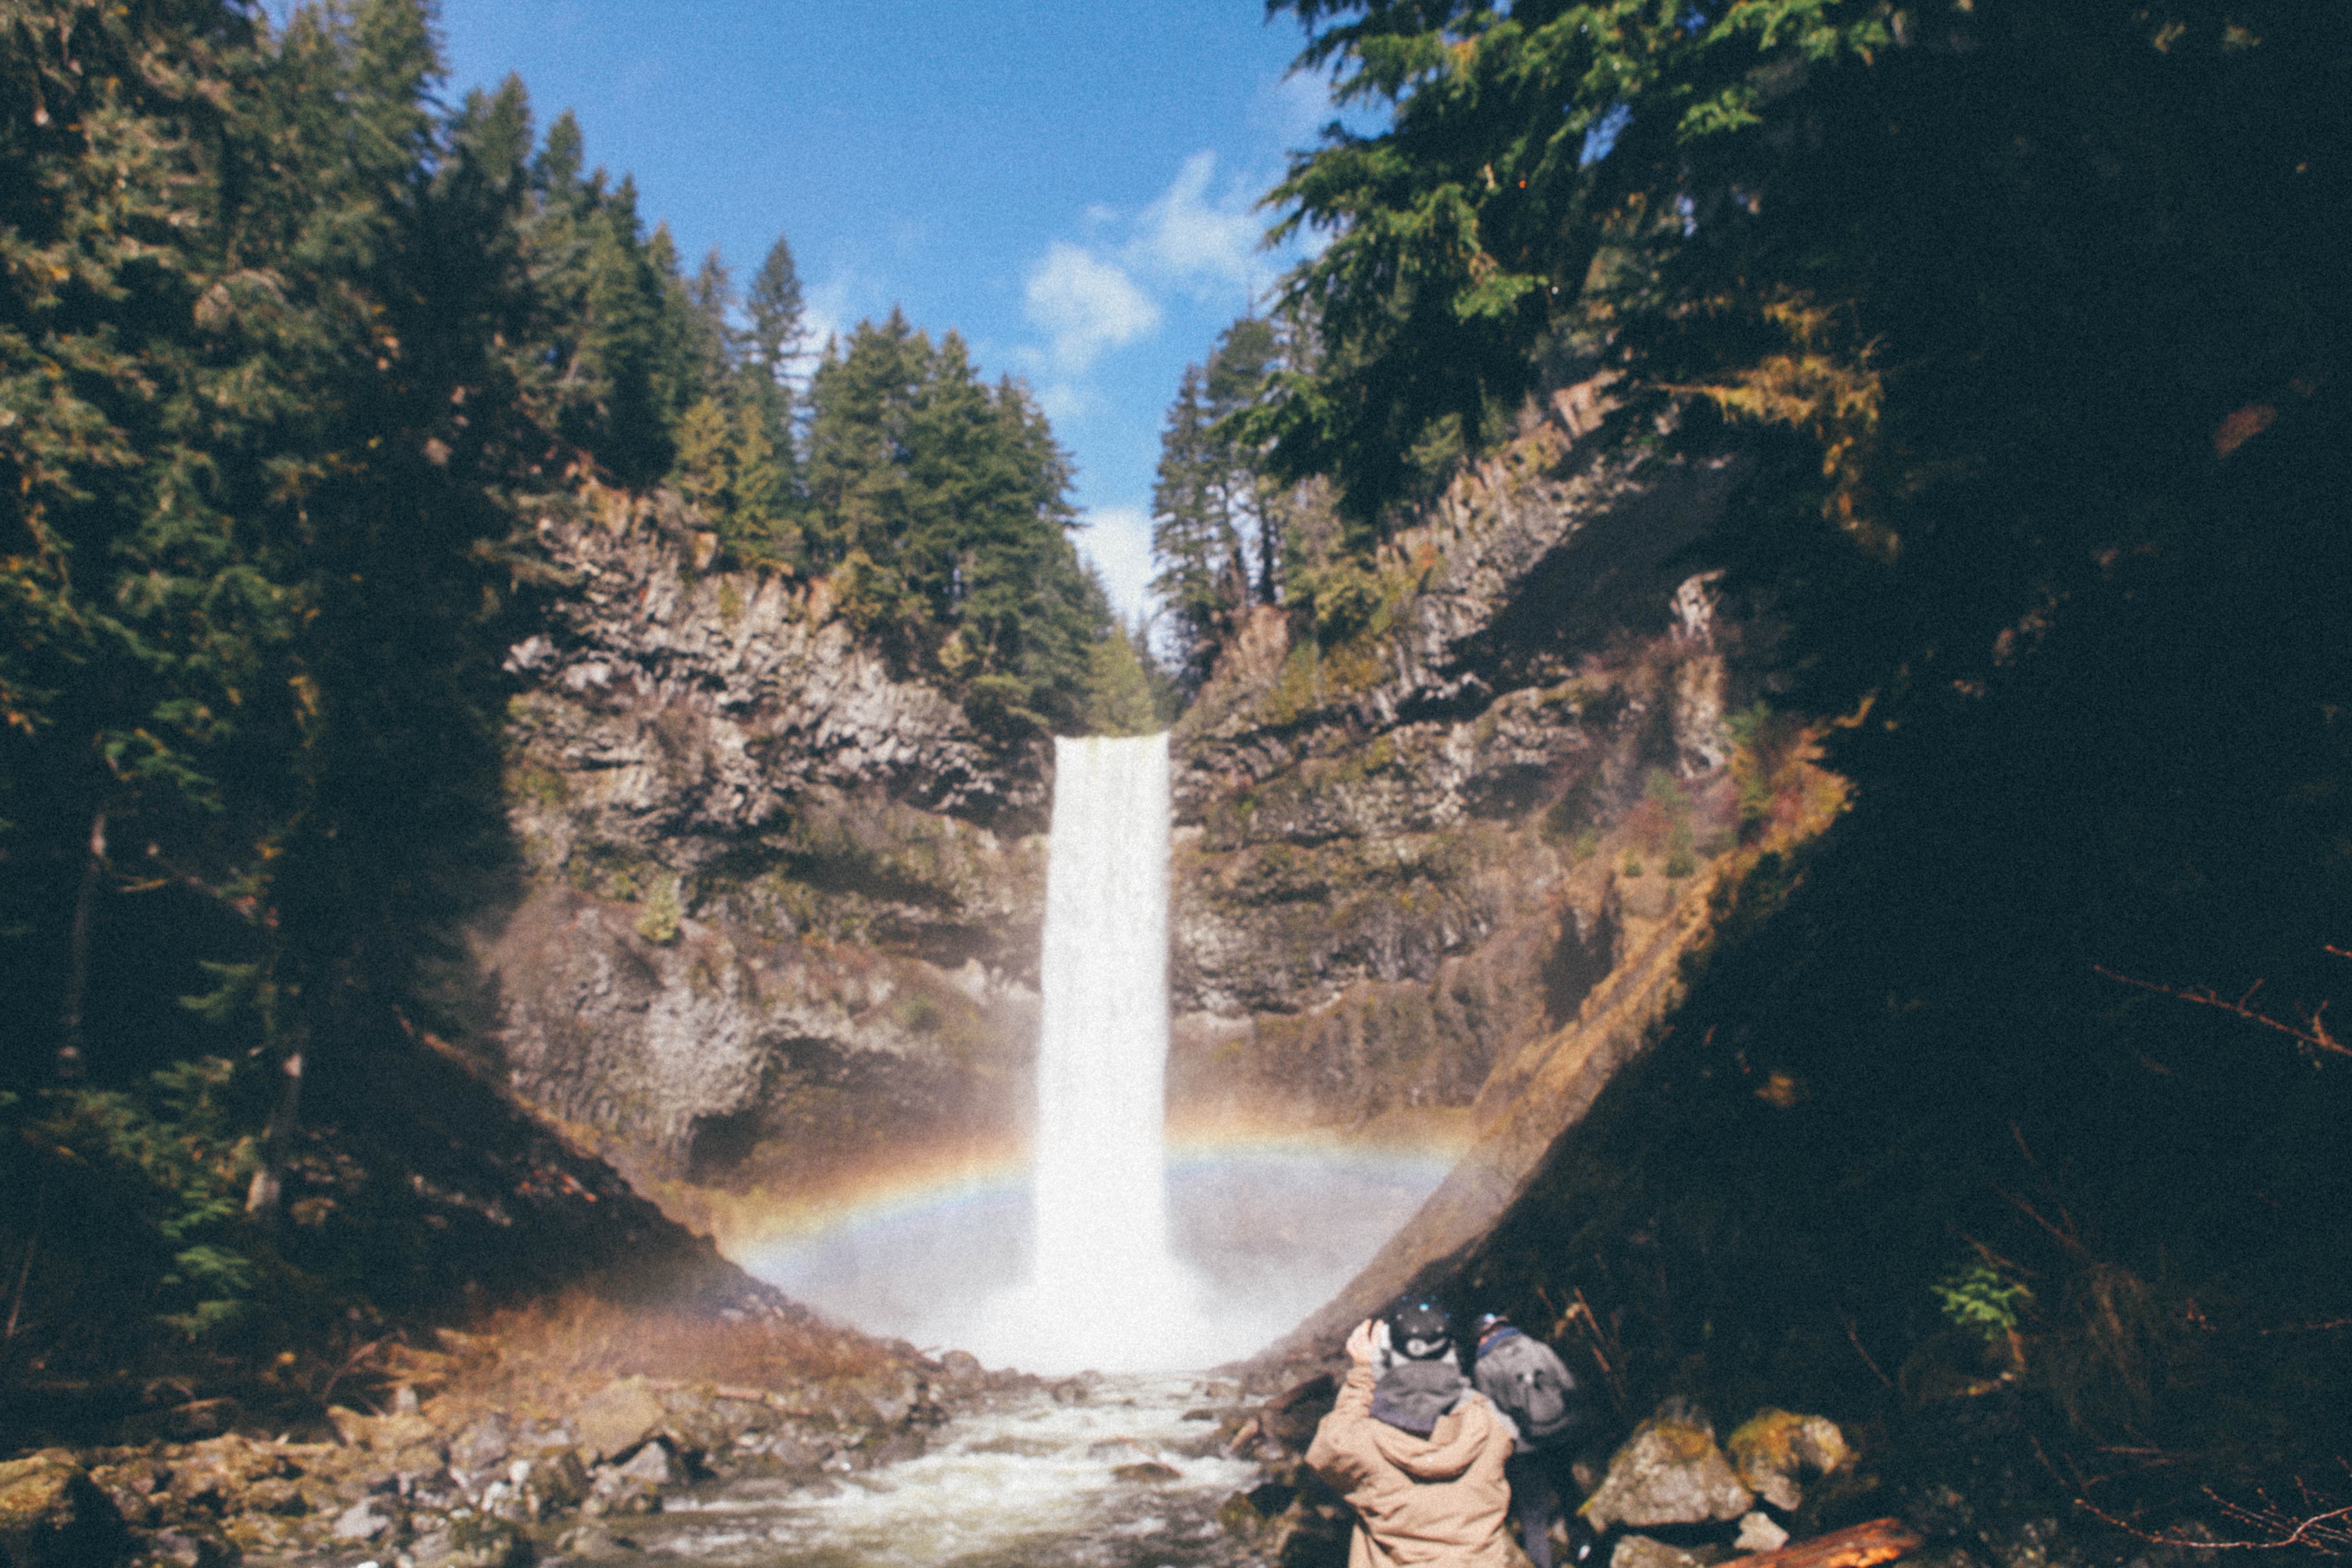
waterfall, body of water, water feature